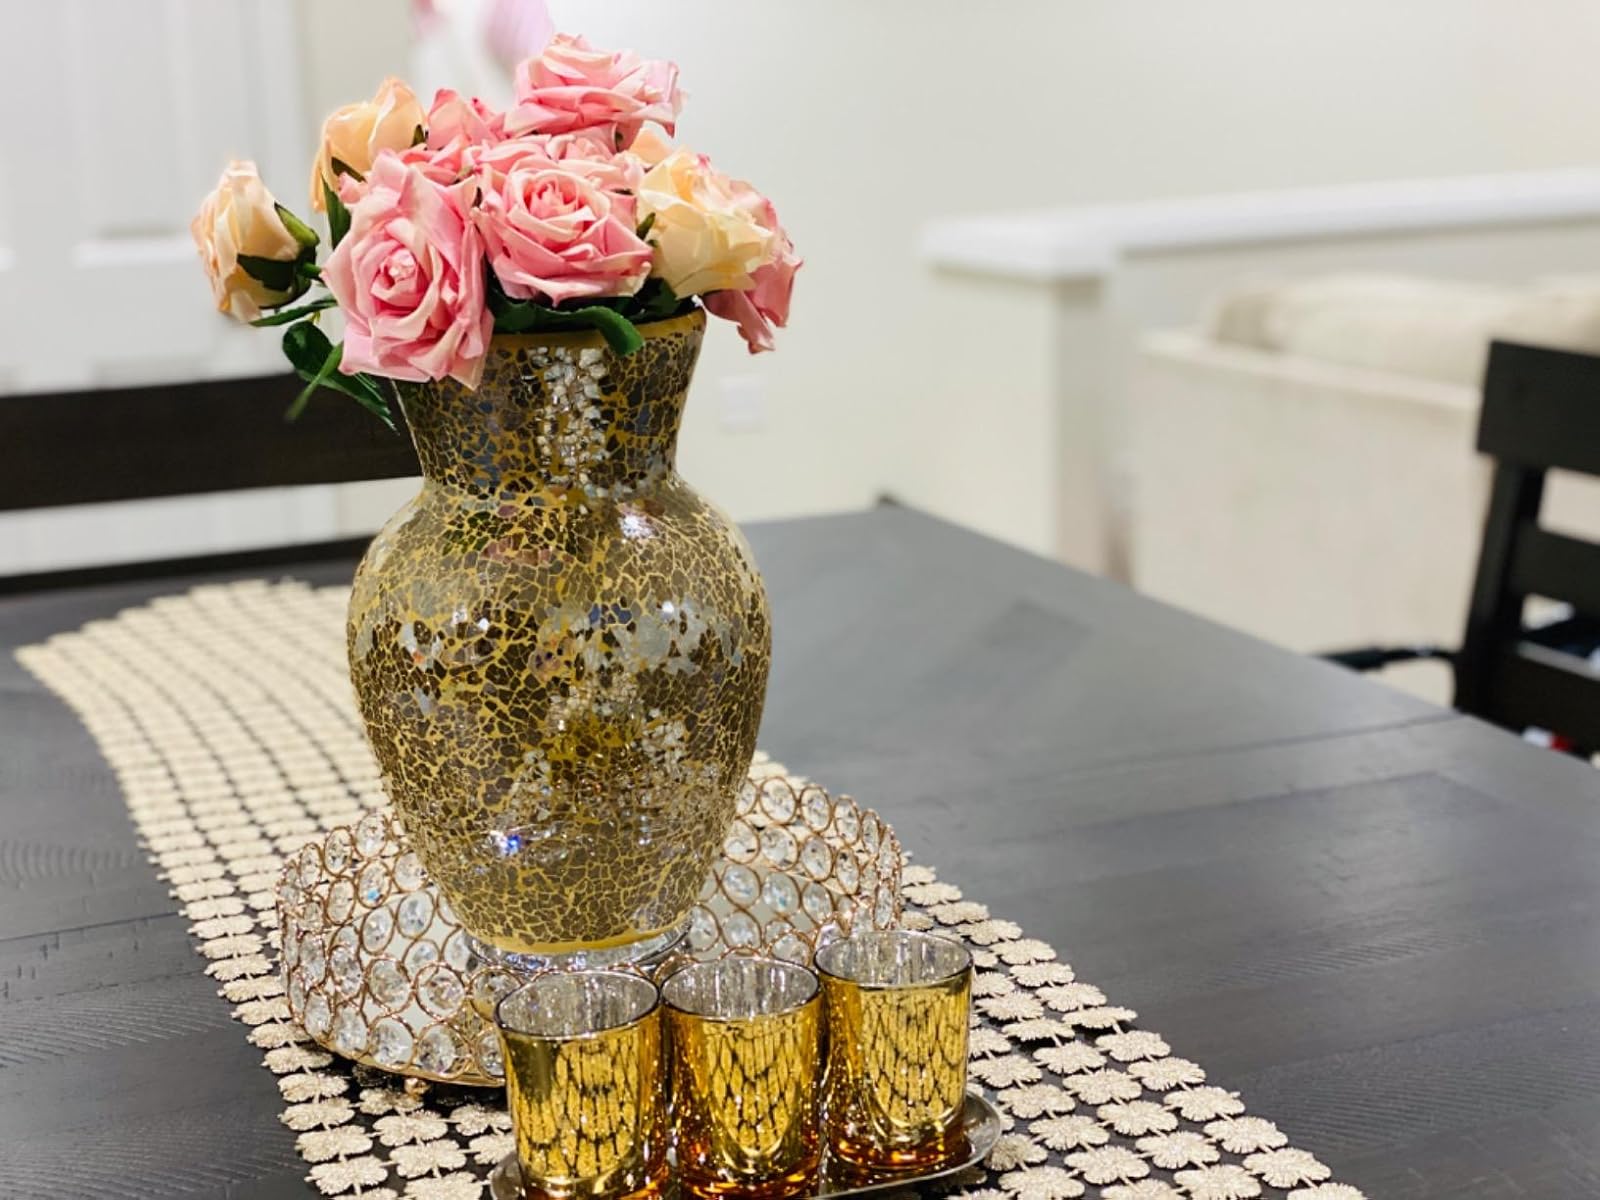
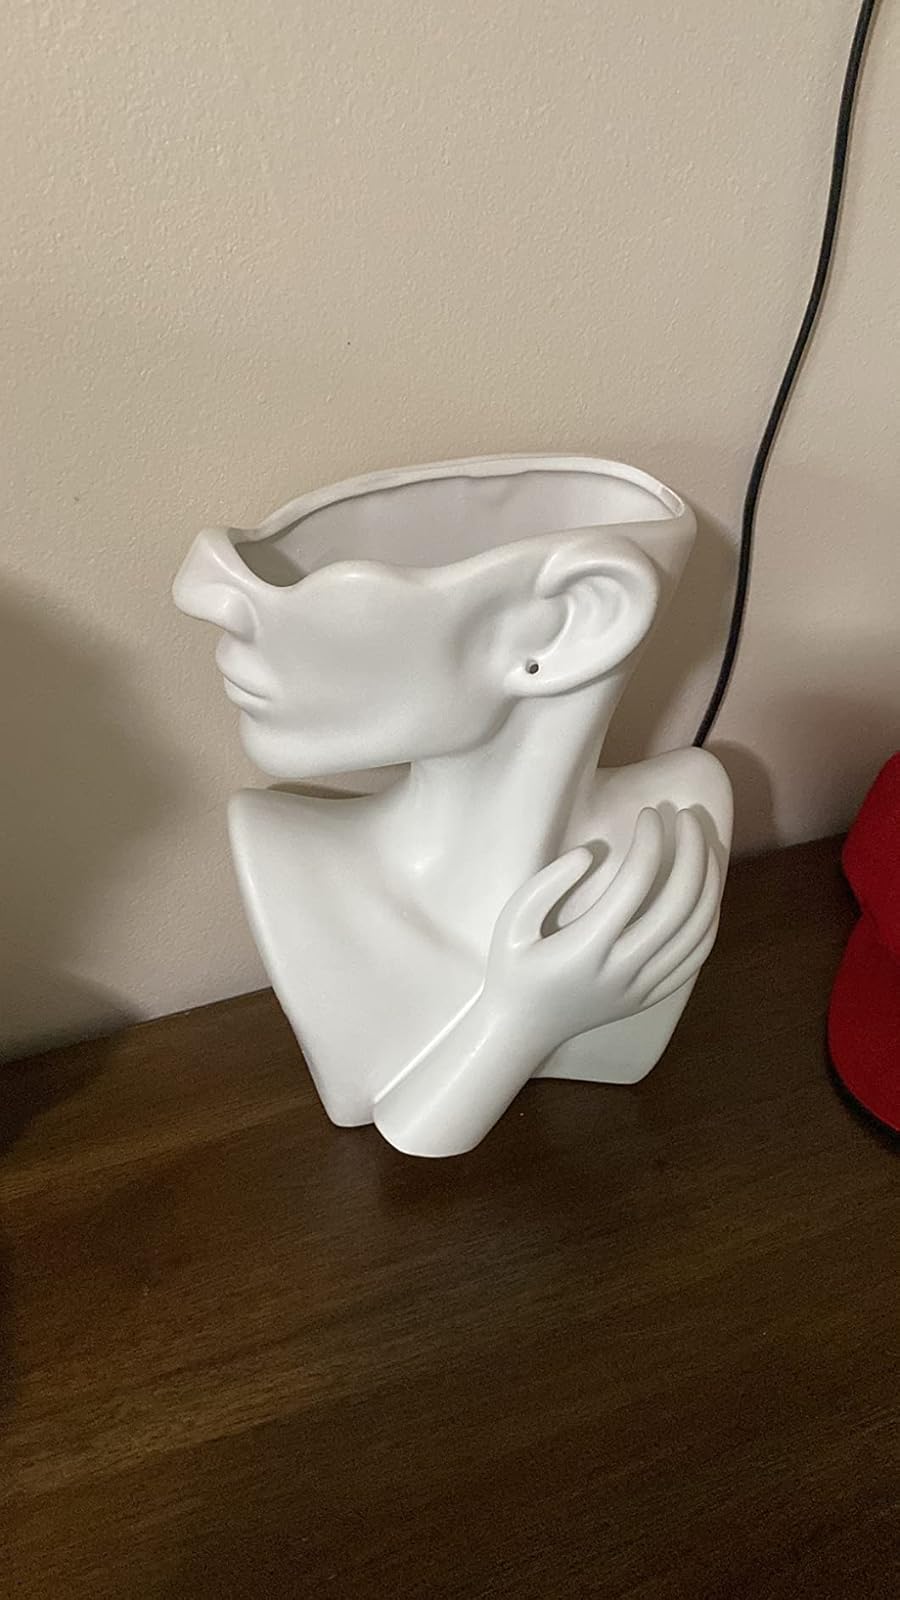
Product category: vase
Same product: no